Nagano Kids

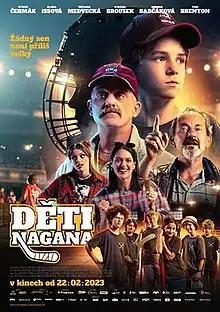

Nagano Kids (also known as Children of Nagano) is a 2023 Czech sports comedy film directed by Dan Pánek. The creators presented the film to journalists on 16 February 2023. It premiered in theatres on 22 February of the same year.